Foreign policy of Xi Jinping

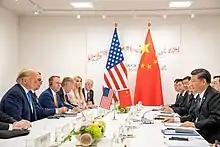
Donald Trump and Xi Jinping at the G20 summit in Osaka, Japan, 29 June 2019

In 2015, Xi met with Ma Ying-jeou, the president of the Republic of China (ROC, Taiwan) which marked the first time the political leaders of both sides of the Taiwan Strait met since major hositiles of the Chinese Civil War ceased in 1951. Xi said that China and Taiwan are "one family" that cannot be pulled apart. However, the relations started deteriorating after Tsai Ing-wen of the Democratic Progressive Party (DPP) won the presidential elections in 2016.